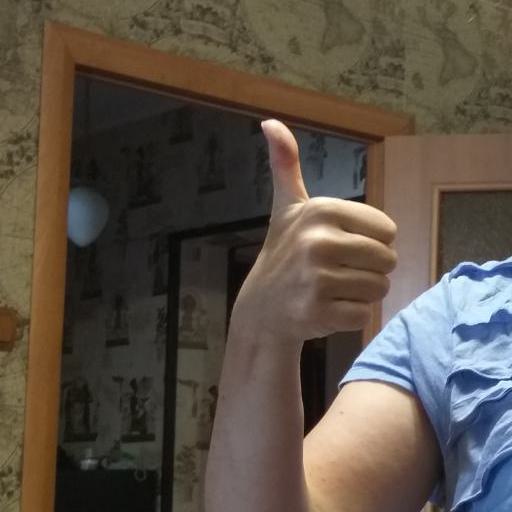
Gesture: like